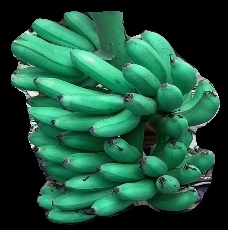
Variety: rasbale
Grade: grade1